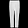
Label: Trouser